Burkhard Wilhelm Pfeiffer

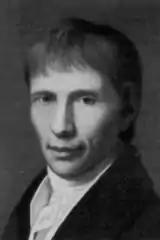

Burkhard Wilhelm Pfeiffer (7 May 1777 – 4 October 1852) was a German jurist and liberal politician. He is best remembered to students of German legal history as the author of "Praktische Ausführungen aus allen Teilen der Rechtswissenschaften, Mit Erkenntnissen des Oberappellationsgerichts zu Kassel" or "Practical Explanations from all Parts of Jurisprudence, with Findings of the High Court of Appeal in Kassel," and for his years-long rivalry with the Hessian prime minister Ludwig Hassenpflug.